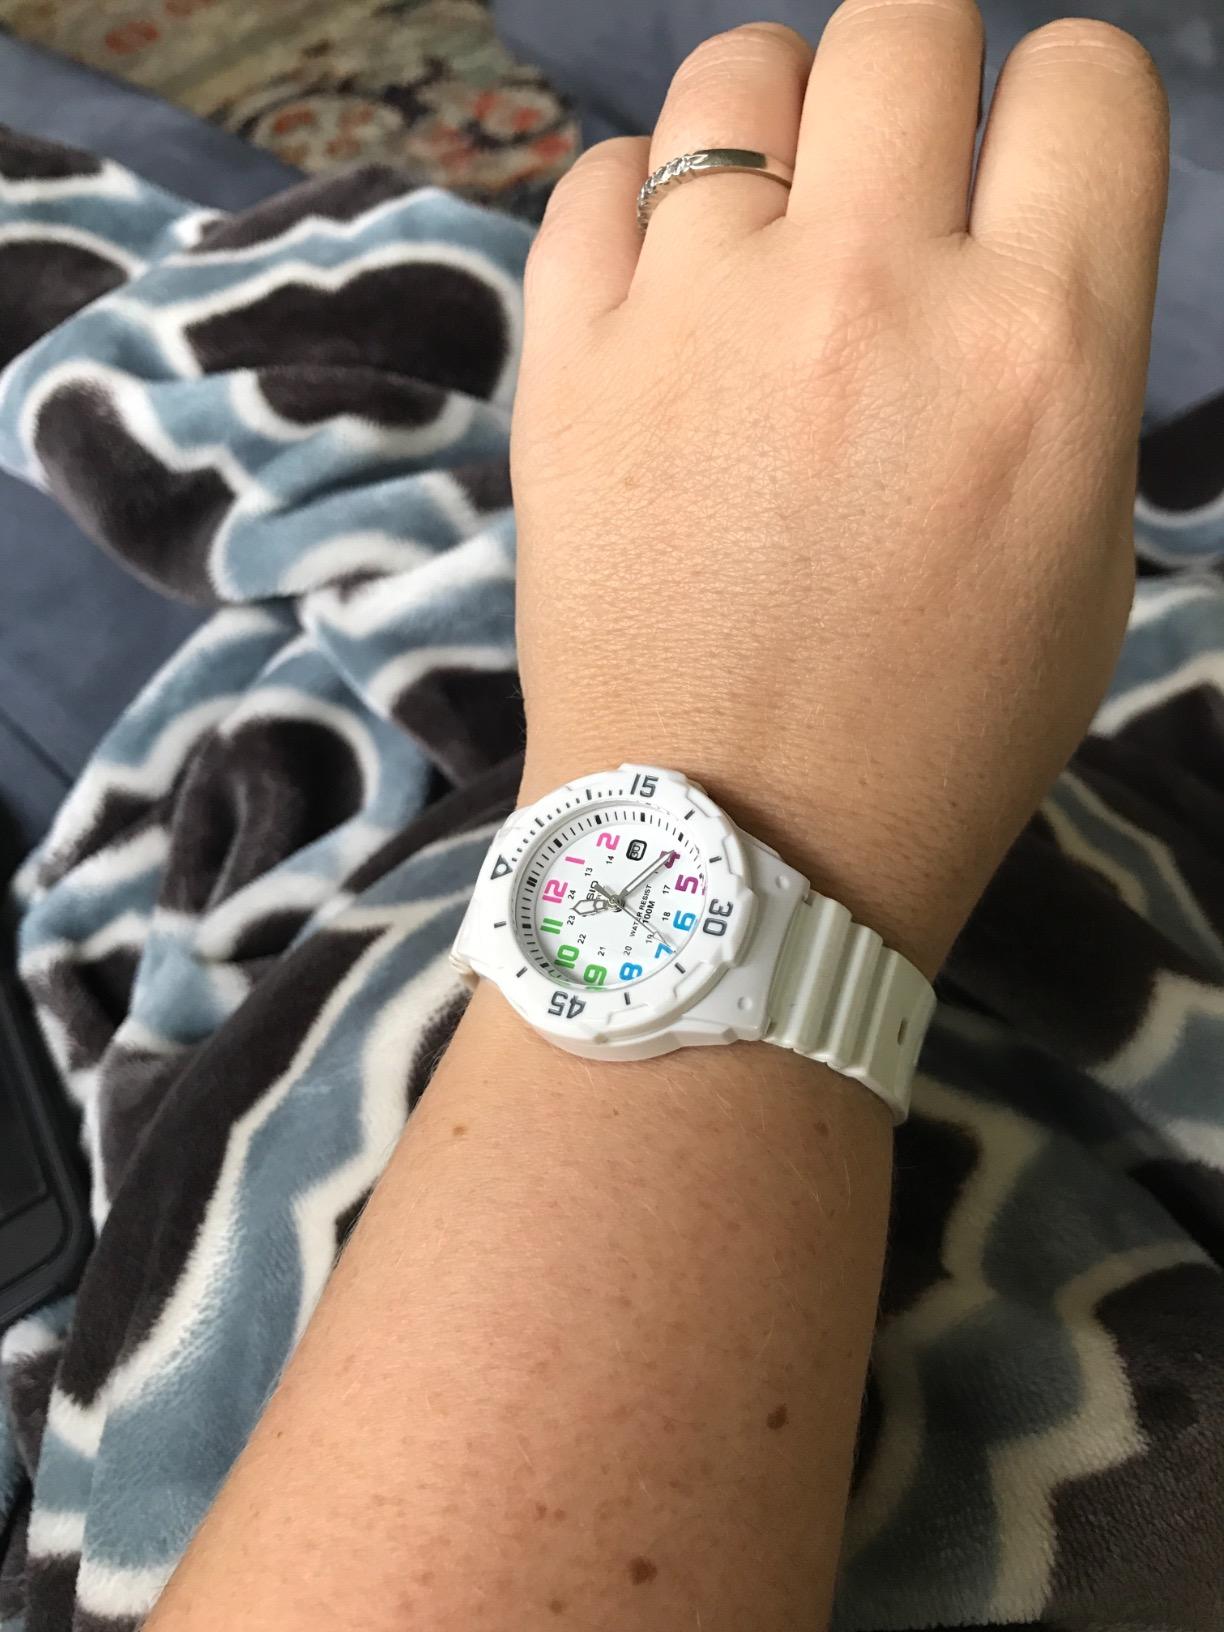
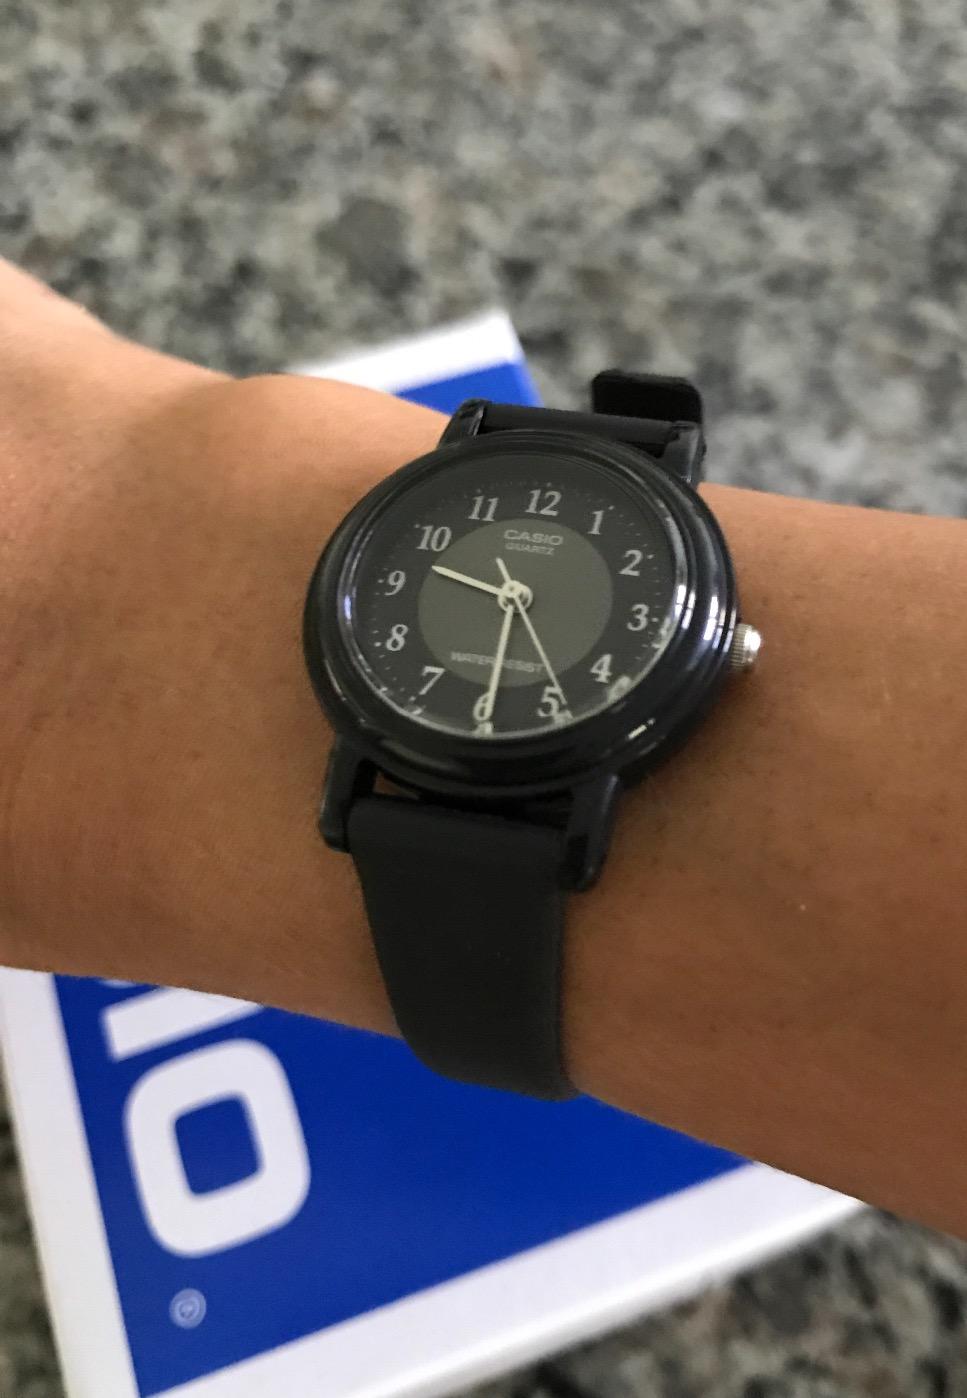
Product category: accessories_watch
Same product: no